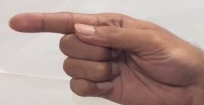
ASL sign: G